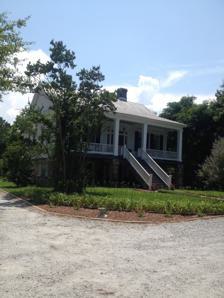
Building: James L. Hardaway House
Country: United States of America
Year built: 1842
Historic house in Georgia, United States United States historic place James L. Hardaway House U.S. National Register of Historic Places Show map of Georgia Show map of the United States Nearest city Thomson, Georgia Coordinates 33°26′53″N 82°34′41″W / 33.44806°N 82.57806°W / 33.44806; -82.57806 Area 5 acres (2.0 ha) Built 1842 ( 1842 ) Architectural style Greek Revival NRHP reference No. 93000942 Added to NRHP September 16, 1993 The James L. Hardaway House is a historic home in Thomson, Georgia . It was built in the Greek Revival style by George Washington Hardaway in 1842. who sold it to his youngest son James Lafayette Hardaway for $10 upon his twenty-first birthday.  It was built to face the tracks of the Georgia Railroad . The house is a classic sand hills raised cottage with a four-over-four floor plan. The ground floor is constructed of weathered granite.  The second floor is southern modified braced beam construction.   The ground floor ceilings are 8 feet tall while the second story is 12 feet tall.  All ceilings are wood except the room with faux marble walls which has a plaster ceiling.   The second floor has extensive moulding around all windows and doors. All architectural details except the rear addition are original.  Of major interest are the pediments over the front façade windows and side lights on the second story. The home has had only four owners since leaving the Hardaway family in 1896. The home is on the National Register of Historic Places . References